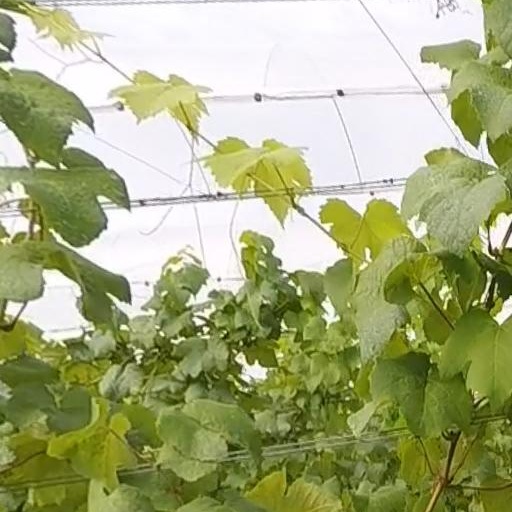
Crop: grape